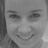
Emotion: happy